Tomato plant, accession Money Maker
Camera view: vertical (180 deg); turntable rotation: 180 degrees
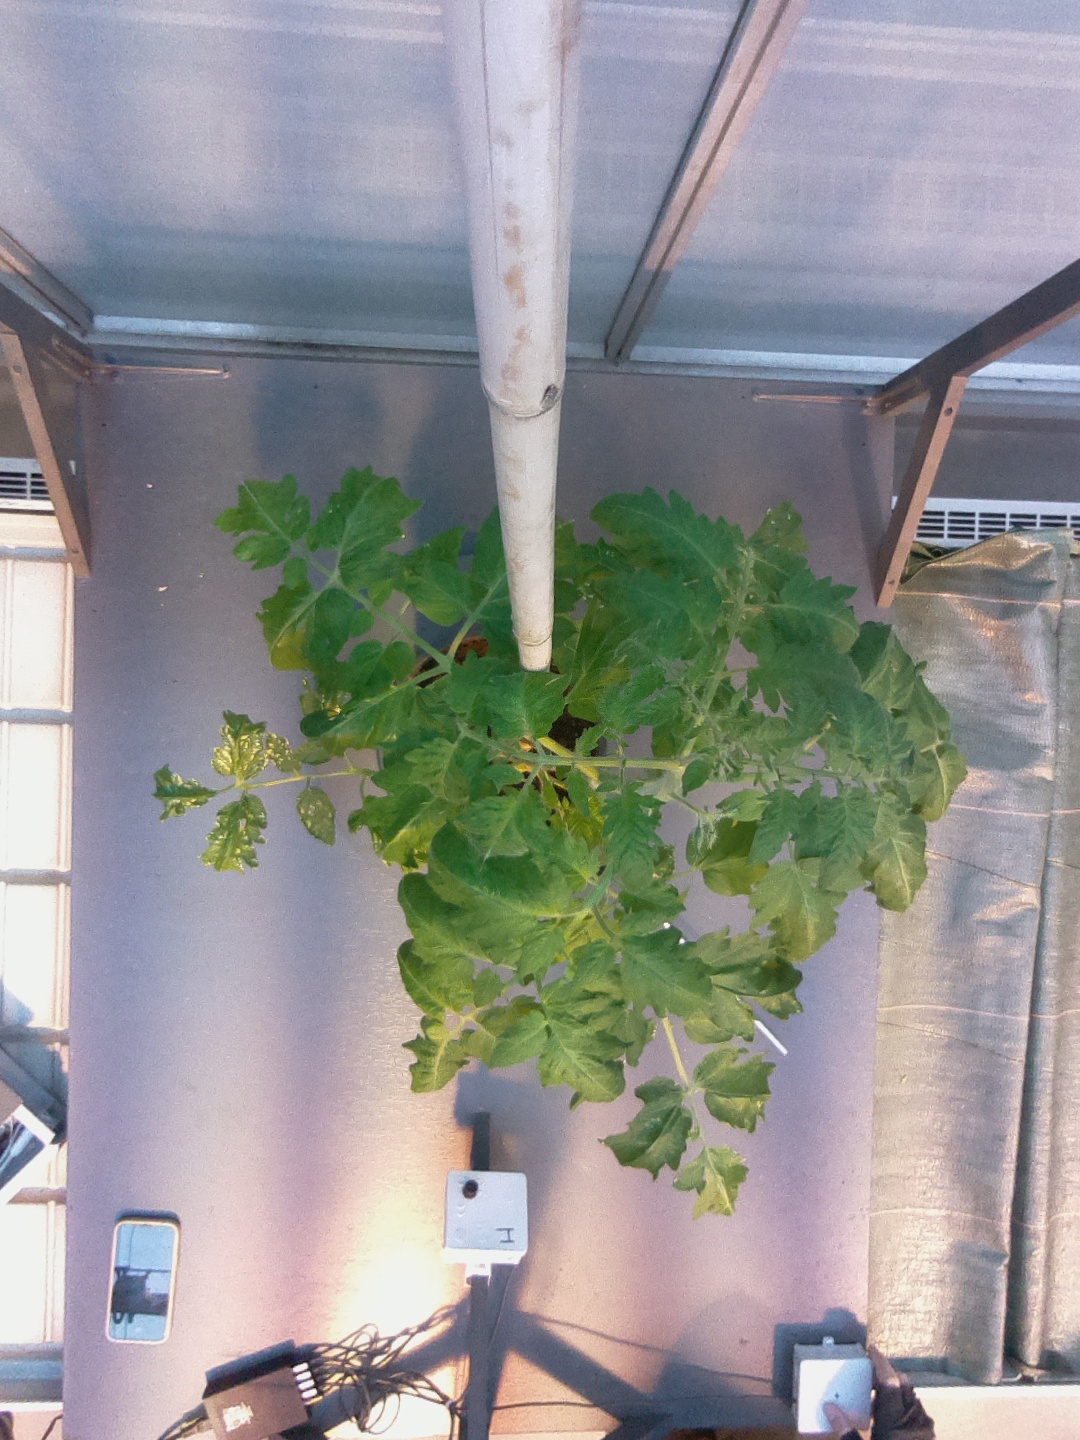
BBCH growth stage 54: 4 inflorescences visible